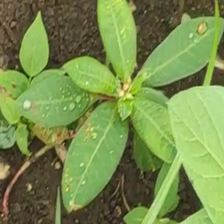
Weed species: Moti_dudhi(Euphorbia_geneculata_L)